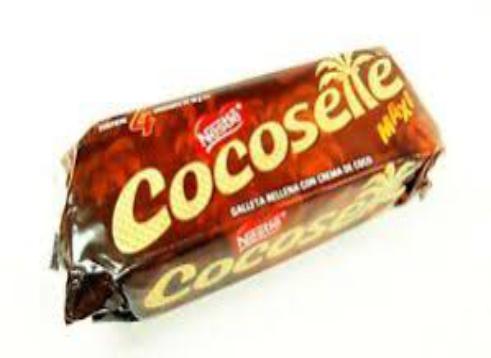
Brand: Cocosette
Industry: Food